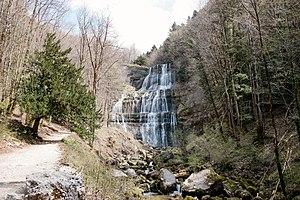
Le Hérisson est une rivière du massif du Jura, en France, dans la Région des lacs du Jura français et un affluent de l'Ain, donc un sous-affluent du Rhône.
La Région des lacs du Jura français est une petite partie du centre du département du Jura caractérisée par l'abondance de ses plans d'eau naturels : on recense en effet une quinzaine de ces lacs essentiellement d'origine glaciaire de taille diverse, de 230 ha pour le plus grand, le lac de Chalain, à moins de 5 ha pour les plus petits. Le site des sept lacs, situé entre le Pic de l'Aigle et les cascades du Hérisson a reçu le qualificatif de « Petite Écosse » par Charles Nodier en 1825, dans le tome III des Voyages pittoresques et romantiques dans l'ancienne France.